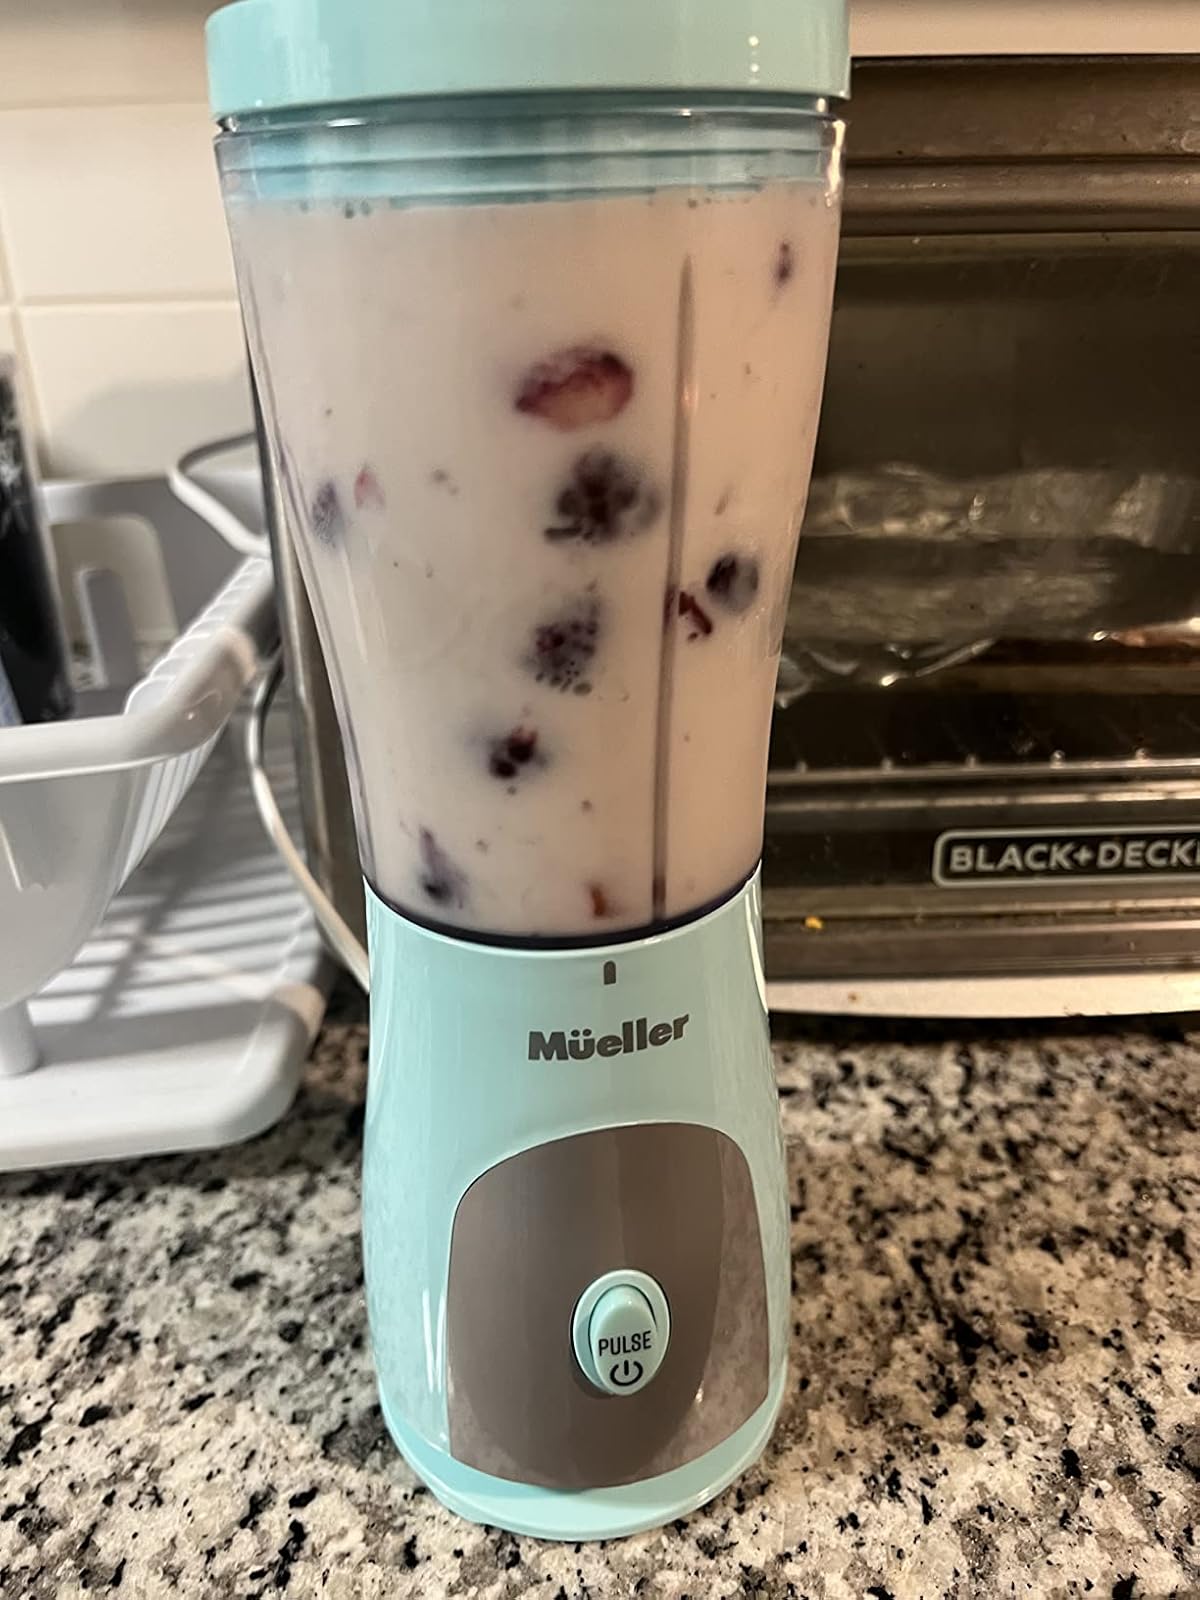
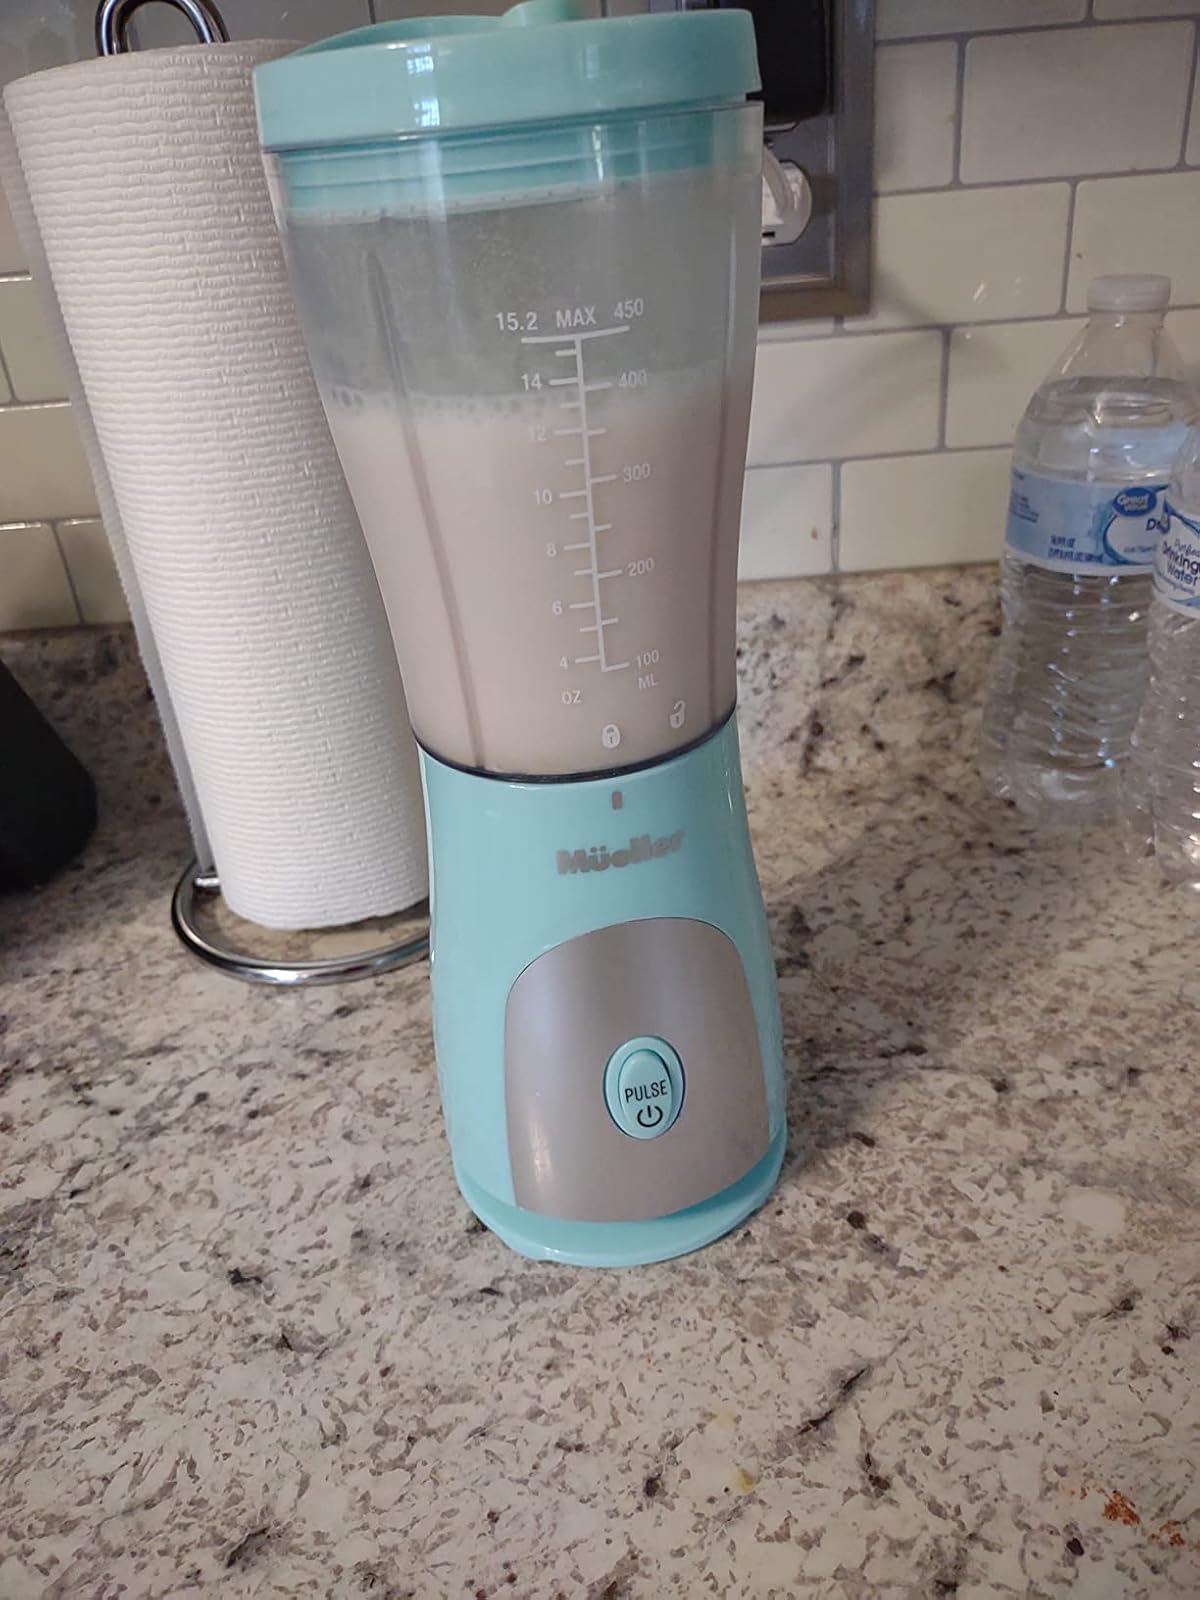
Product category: items_blender
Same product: yes